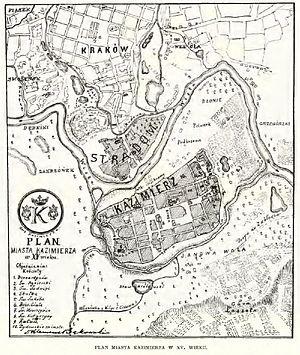
Les dénominations latines Privilegium de non tolerandis Judaeis et Privilegium de non tolerandis Christianis désignent le droit octroyé du XVIᵉ à la fin du XVIIIᵉ siècle à certaines villes royales de Pologne-Lituanie et de la monarchie des Habsbourg, de ne pas permettre, respectivement aux juifs ou bien aux chrétiens de résider, travailler et être propriétaires dans une telle ville ou quartier, voire d'y entrer en dehors des jours de marchés ou de foires. Ces séparations légales, demandées et obtenues par l'une ou l'autre communauté sur critère religieux mais pour des raisons économiques, sont octroyés exclusivement pour des villes royales, car dans les villes ordinaires régies par le droit privé, chrétiens et juifs jouissent d'une totale liberté économique sans discriminations religieuses.